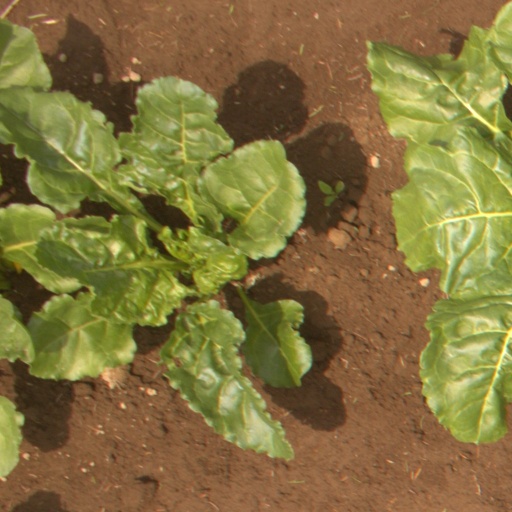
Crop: sugar beet